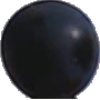
Label: blue_grape